Wayne Tolleson

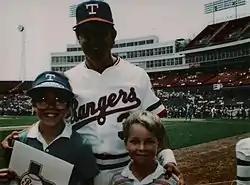
Tolleson with the Texas Rangers

Jimmy Wayne Tolleson (born November 22, 1955) is an American former professional baseball infielder who played for the Texas Rangers, Chicago White Sox, and New York Yankees of Major League Baseball (MLB).